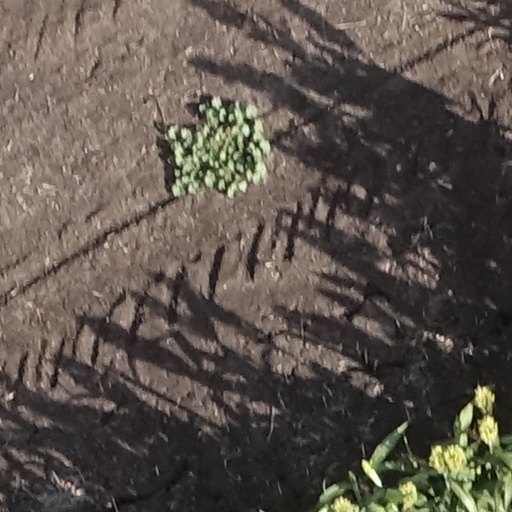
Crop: sorghum